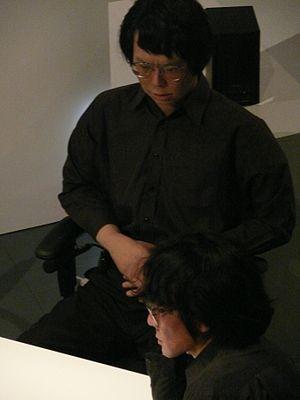
Le professeur Hiroshi Ishiguro, est un roboticien japonais, directeur du Intelligent Robotics Laboratory, qui dépend du Department of Adaptive Machine à l'Université d'Ōsaka, au Japon. Une réalisation remarquable de ce laboratoire est le « actroïde », un humanoïde à l'apparence et au comportement réalistes au point de laisser voir des mouvements du visage.